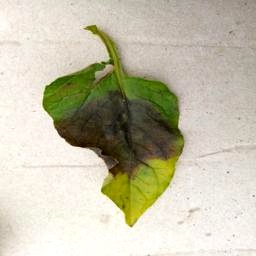
Etiqueta: Late Blight